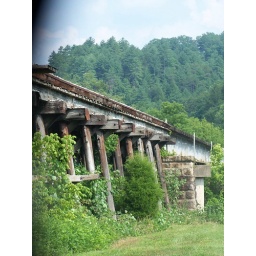
A historic train bridge near the Cherokee National Forest in southeastern Tennessee on July 15, 2007.